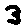
Label: 3